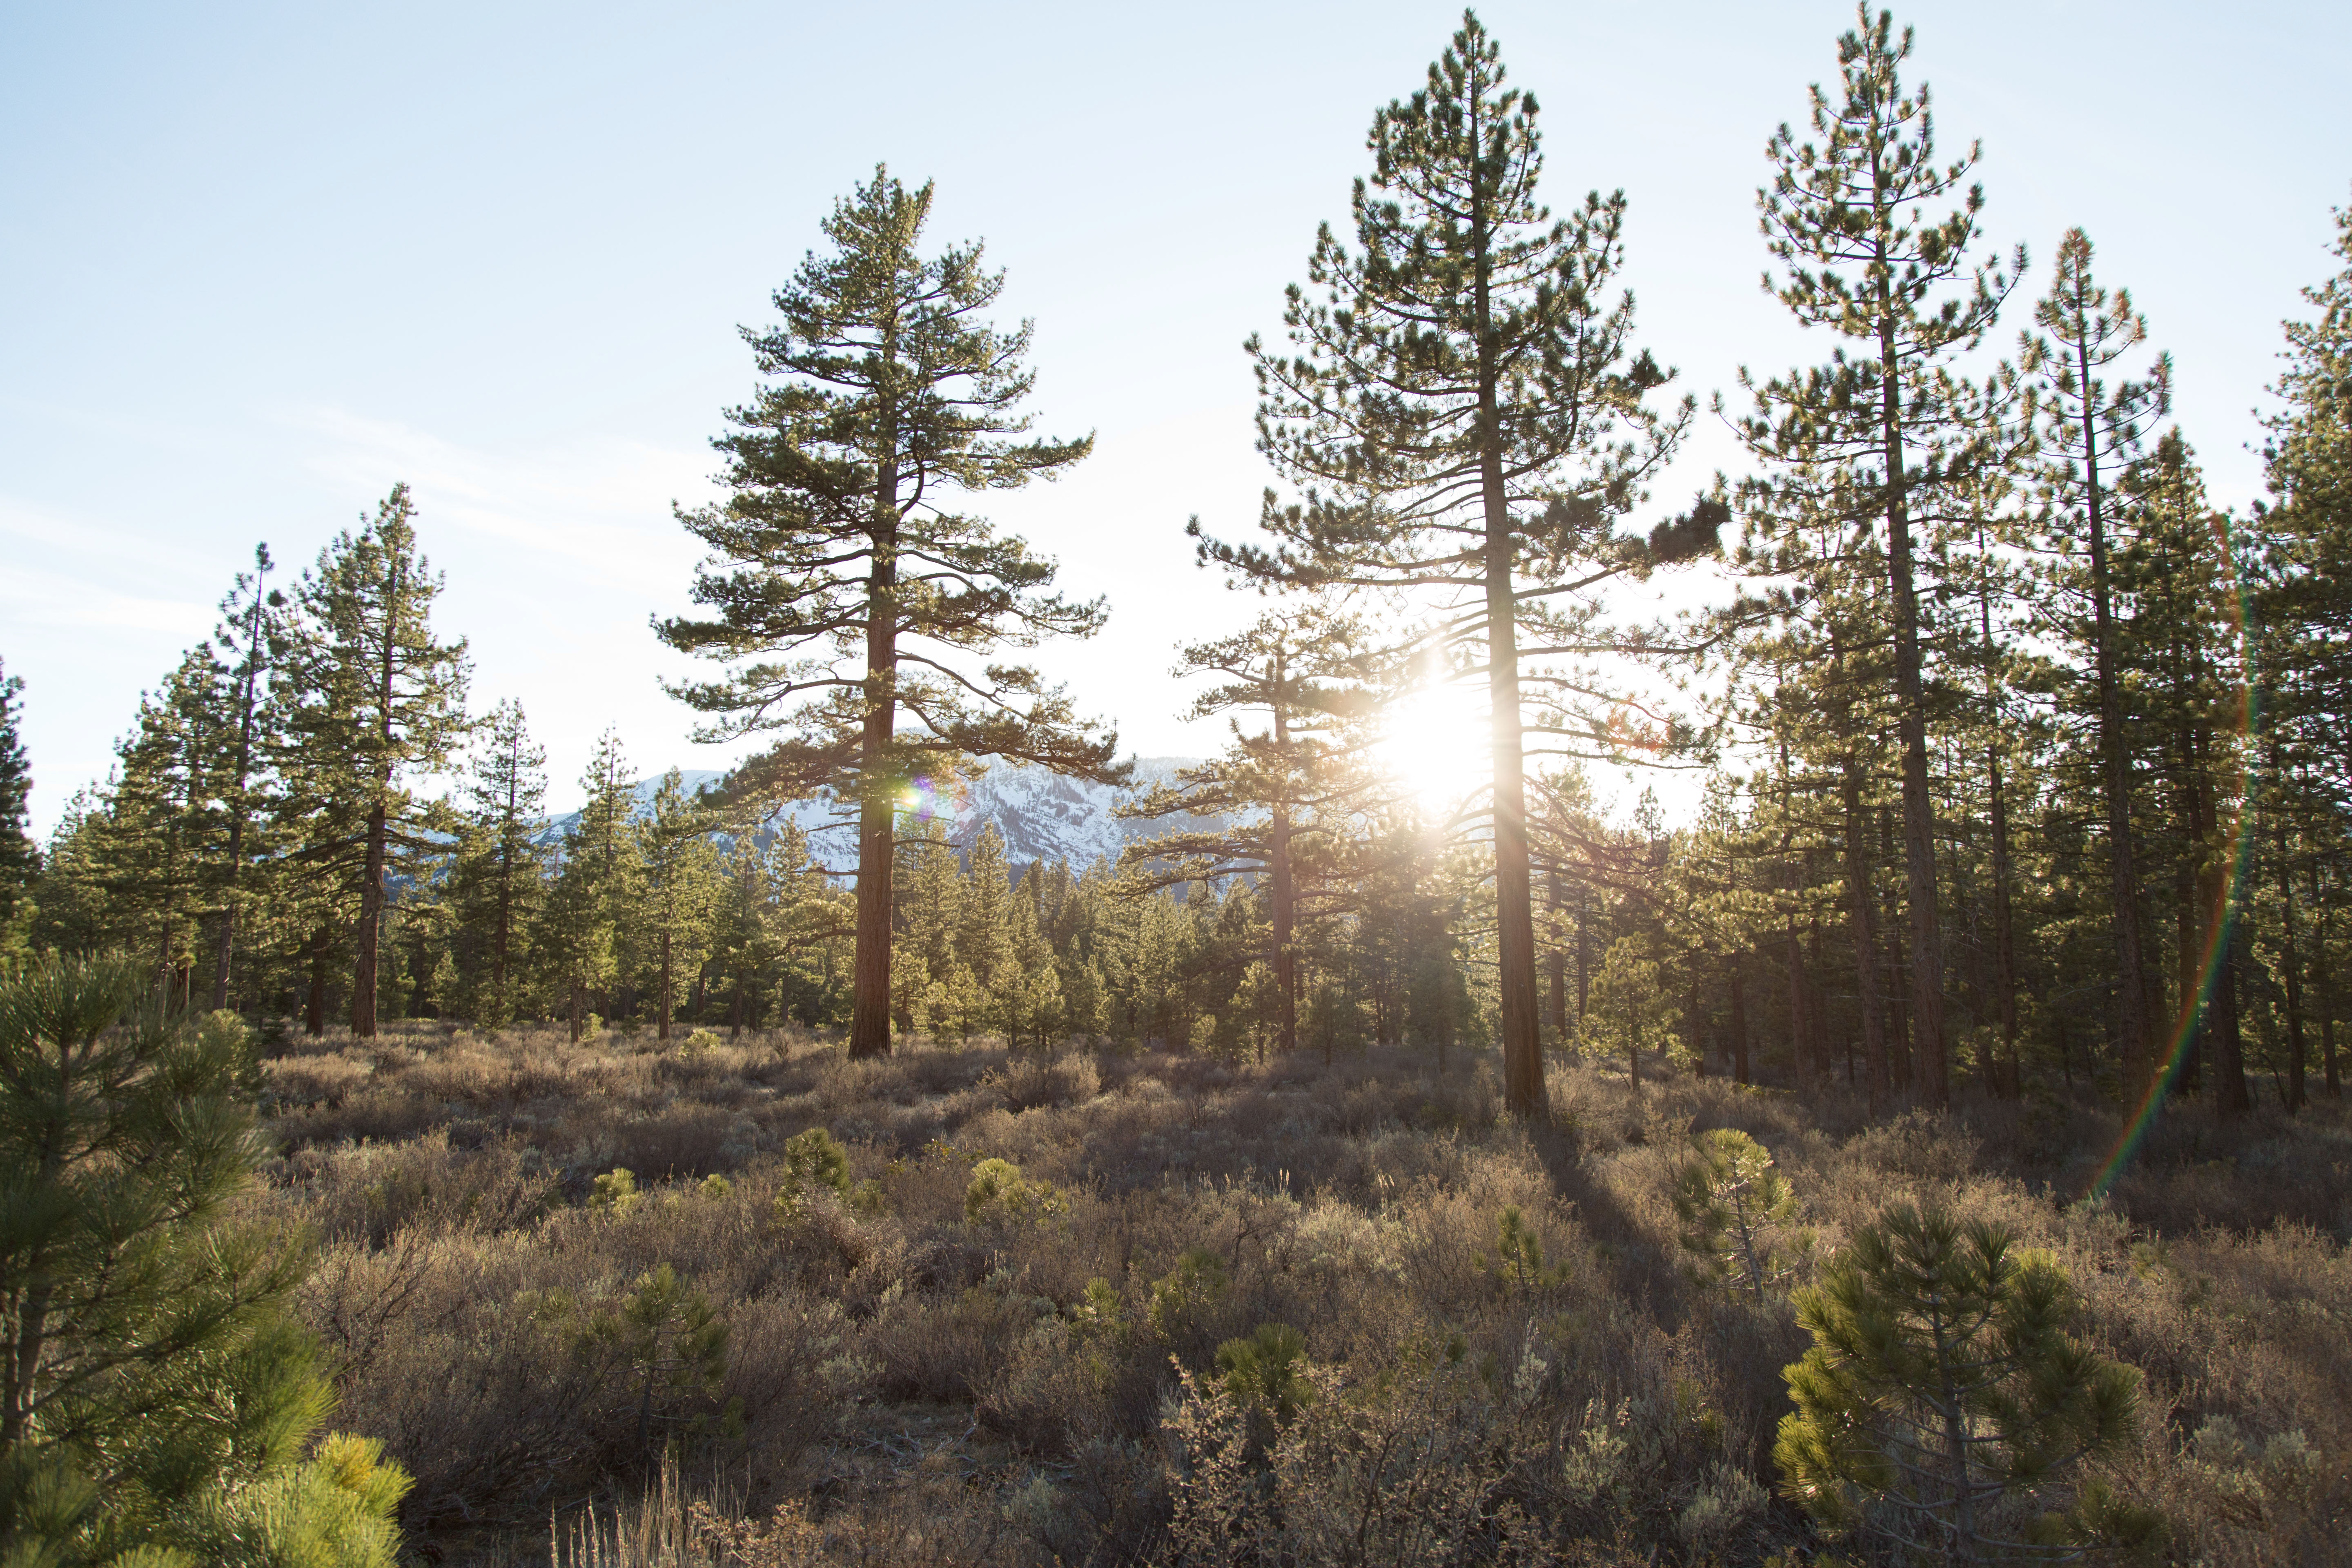
tree, nature, forest, wilderness, mountain, plant, sun, trail, sunlight, fir, ridge, conifer, trees, spruce, woodland, habitat, larch, ecosystem, biome, natural environment, woody plant, temperate broadleaf and mixed forest, temperate coniferous forest, land plant